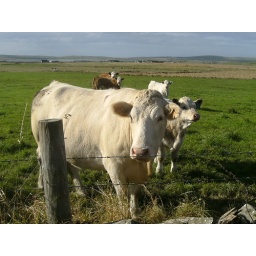
Photo taken whilst out walking my dog around Harray, Orkney Islands.